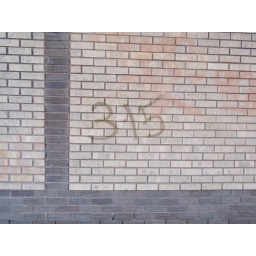
It continues... even spotted some new, new ones in Broomhill today but I was on a bus :(